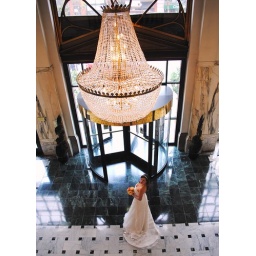
Bonnie in Whitcomb lobby under chandelier, shot from 2nd floor balcony